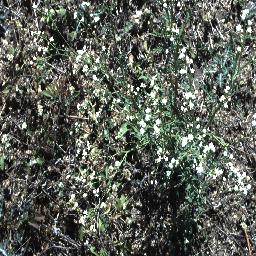
Label: parthenium